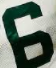
Number: 6